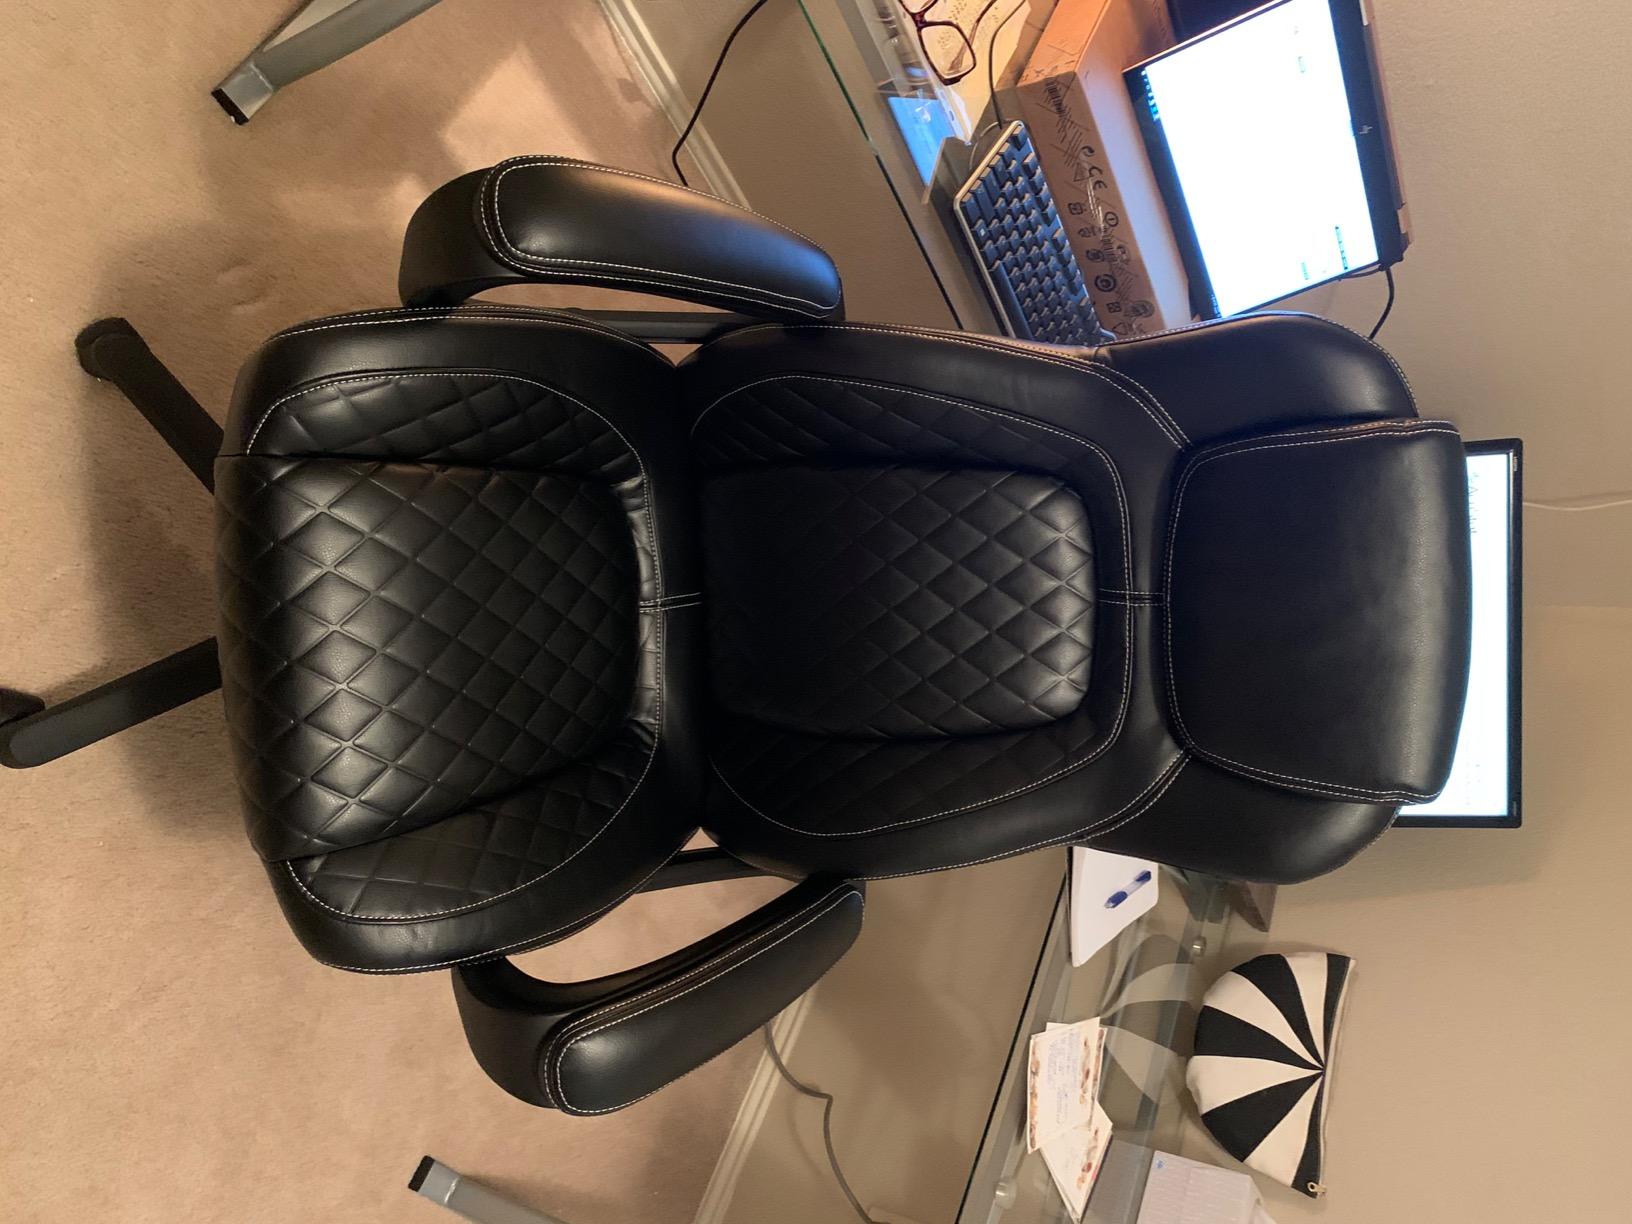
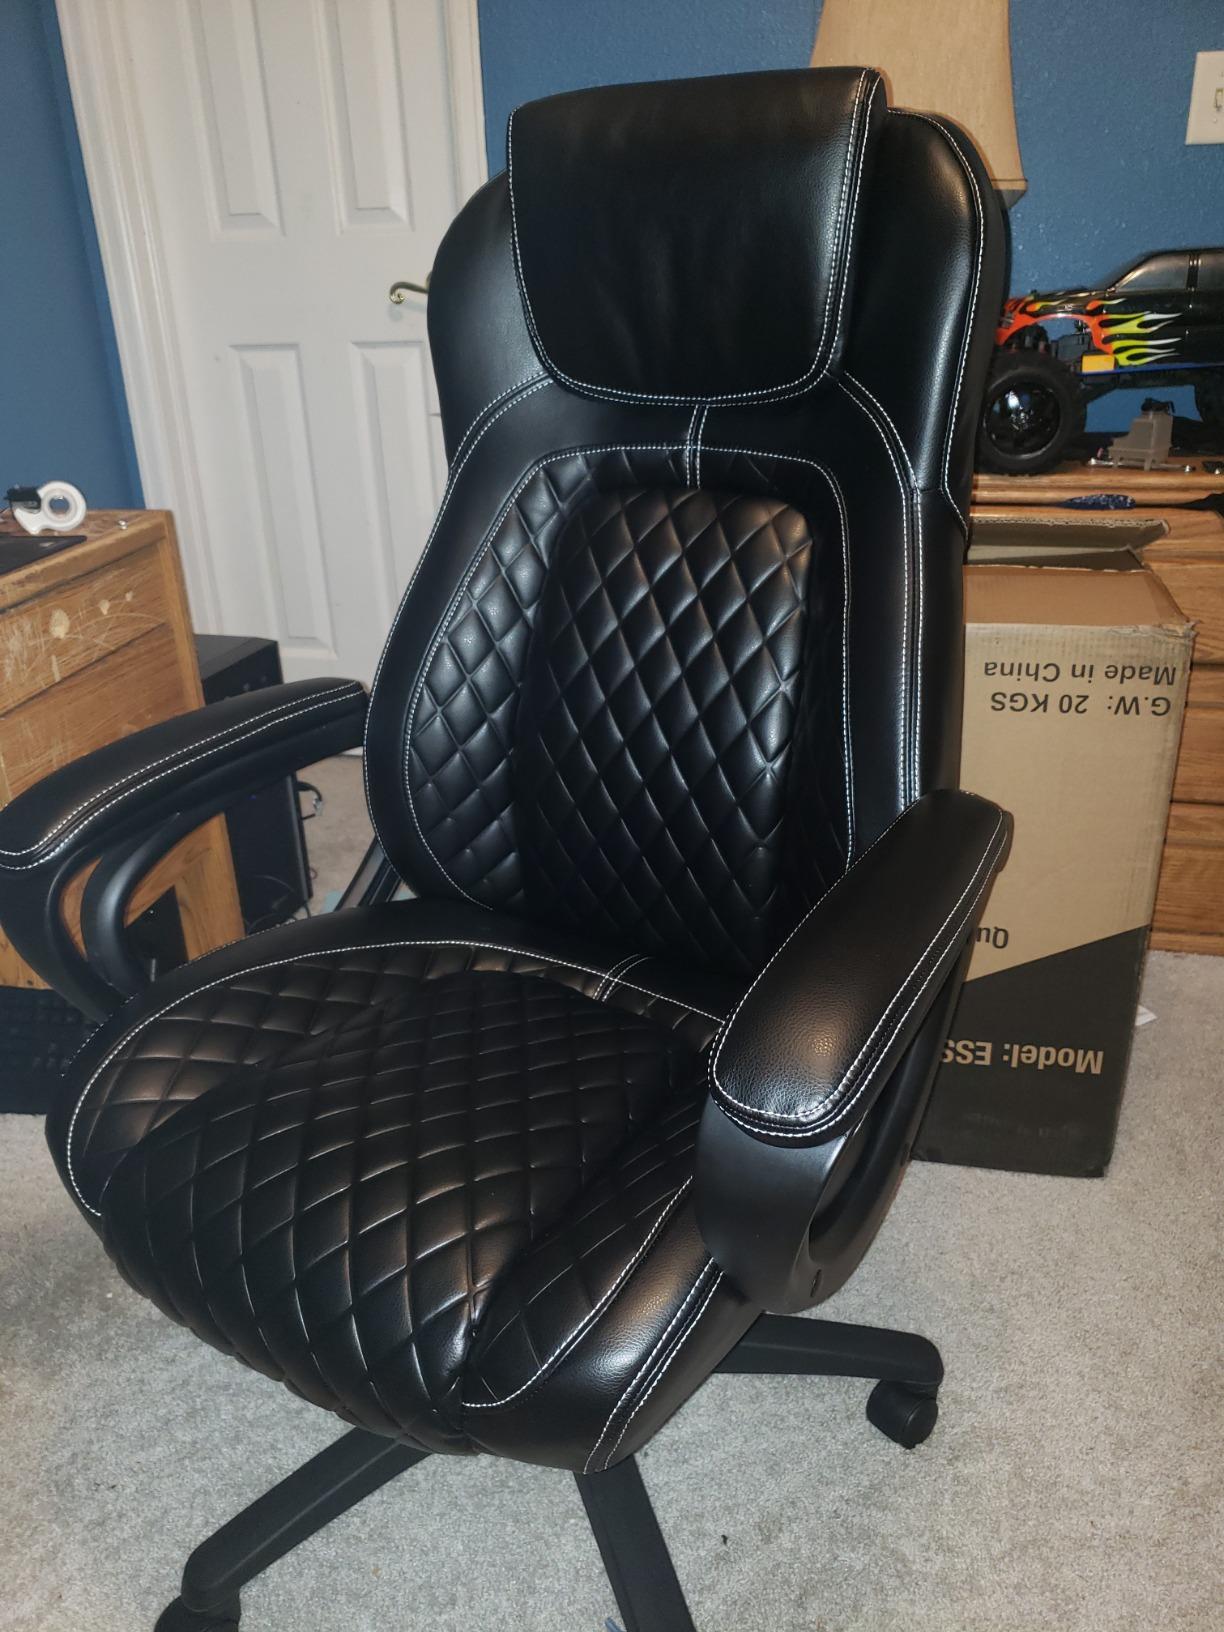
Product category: items_chair
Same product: yes